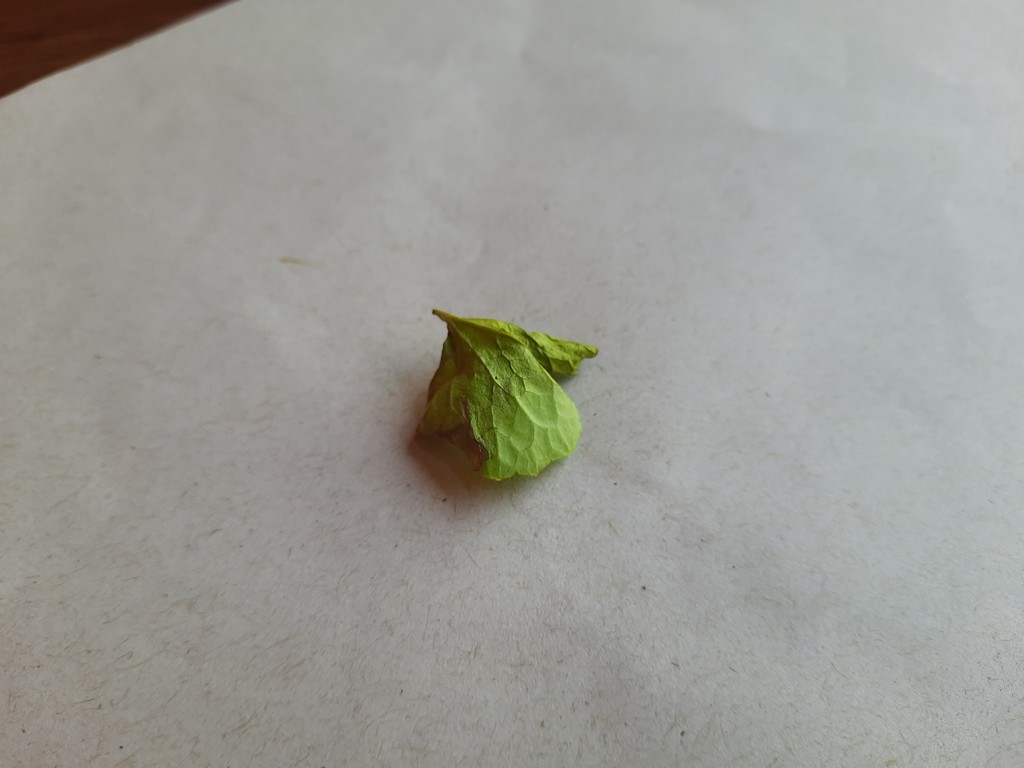
Label: Unhealthy